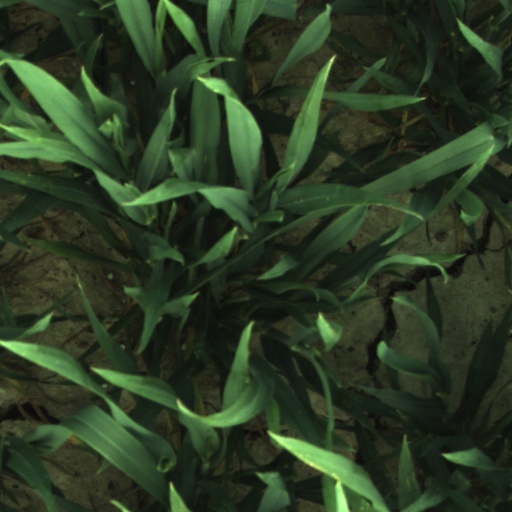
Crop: wheat